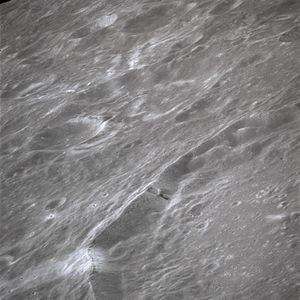
Le canular Apollo 20 est une supercherie réalisée au moyen d'une série de vidéos publiées en 2007 sur YouTube concernant une prétendue mission lunaire américaine et soviétique qui aurait découvert les vestiges d'une civilisation extraterrestre sur la face cachée de la Lune.